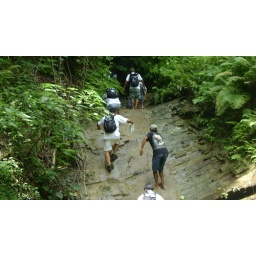
Dranix arj marketing tree planting in maasin water shed employees